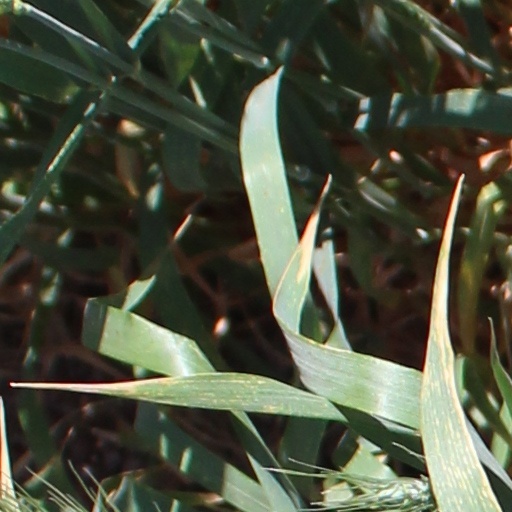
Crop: wheat